Transport in Dubai

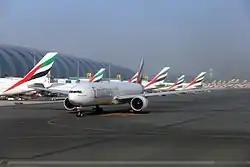
Dubai International Airport

Dubai is served by two large commercial ports, Port Rashid and Port Jebel Ali. Various cruise ships dock in Dubai. Dubai Creek and Port Saeed are used by local traders in dhows.